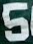
Number: 5